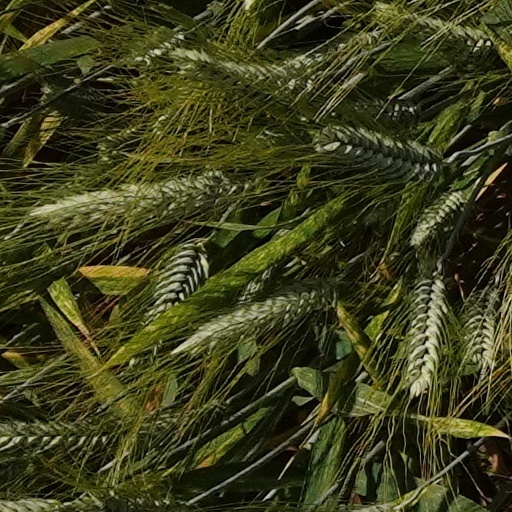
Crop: wheat